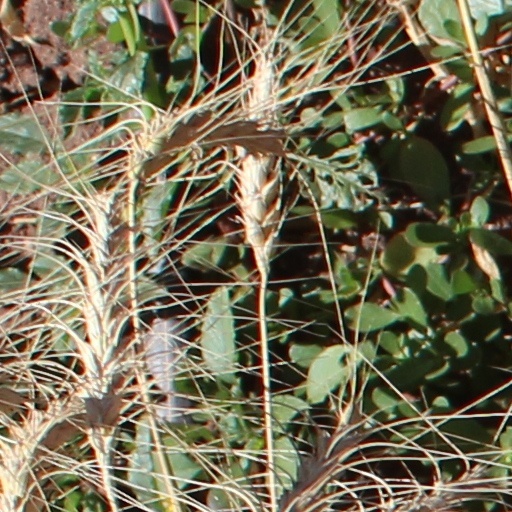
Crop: wheat